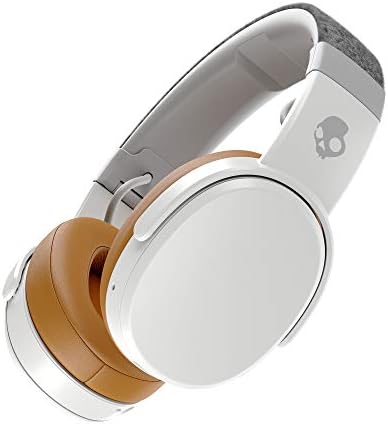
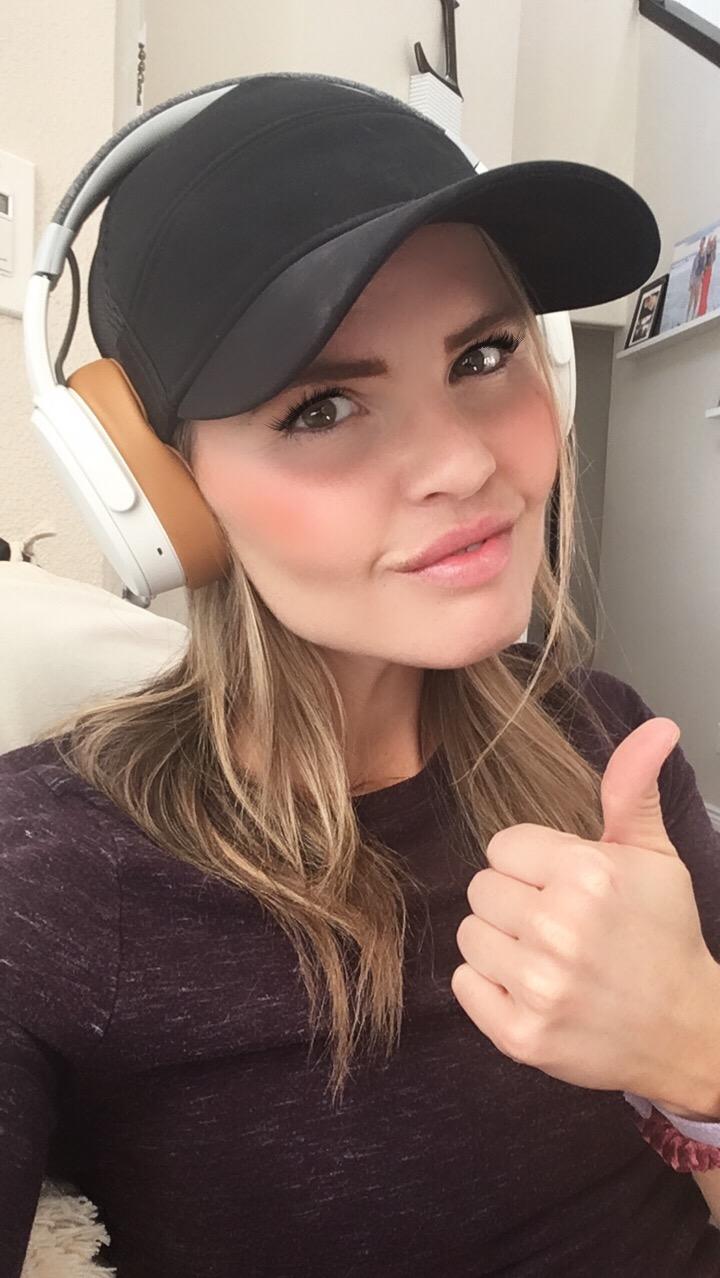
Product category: headphones
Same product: yes